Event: Nepal Earthquake
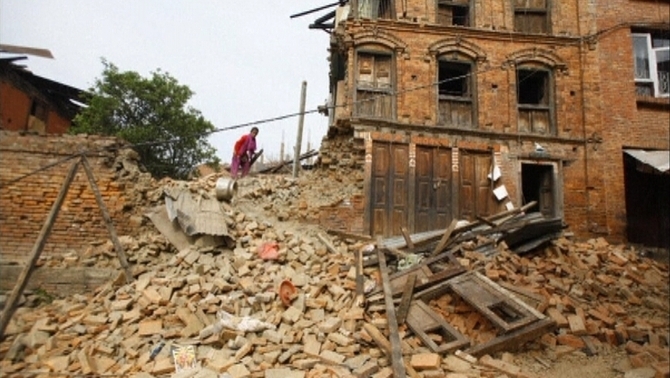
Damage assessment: damage